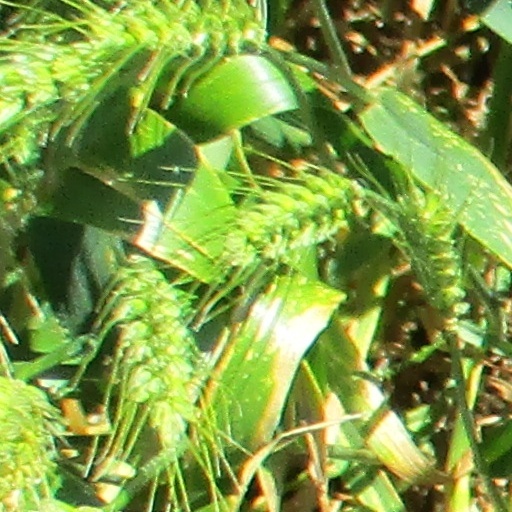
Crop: wheat